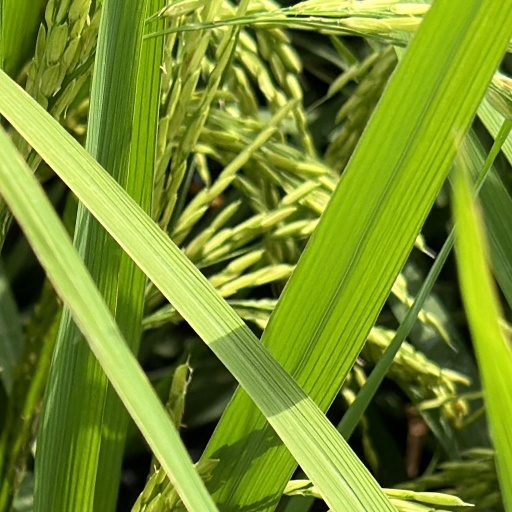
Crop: rice